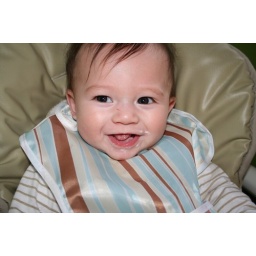
Big boy in his high chair